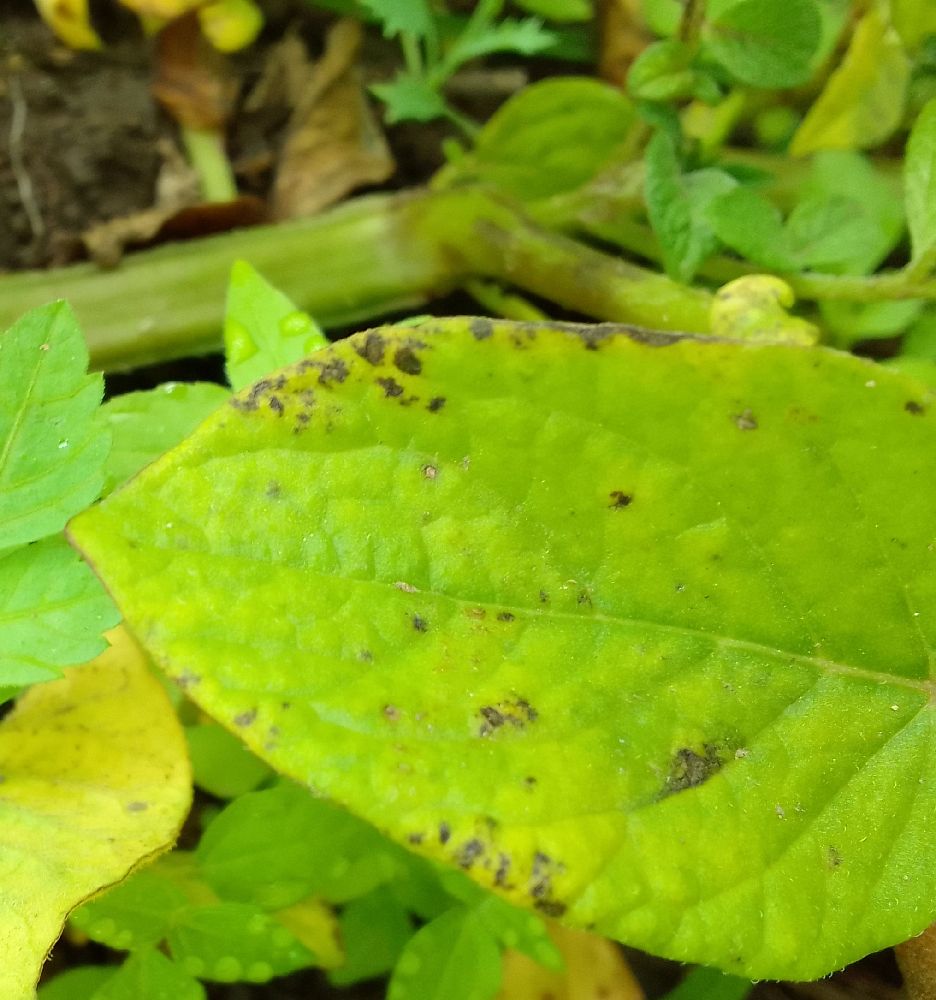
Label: Early blight